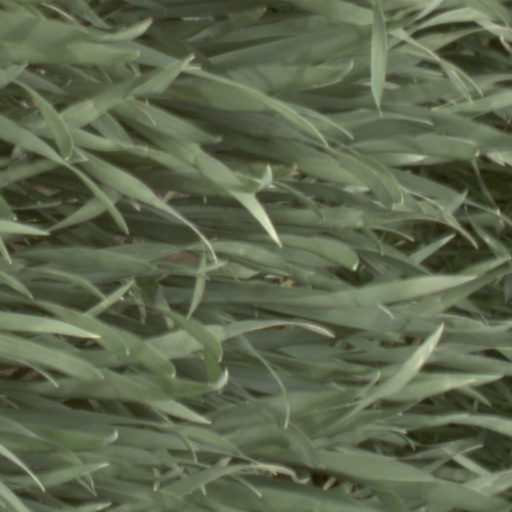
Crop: wheat